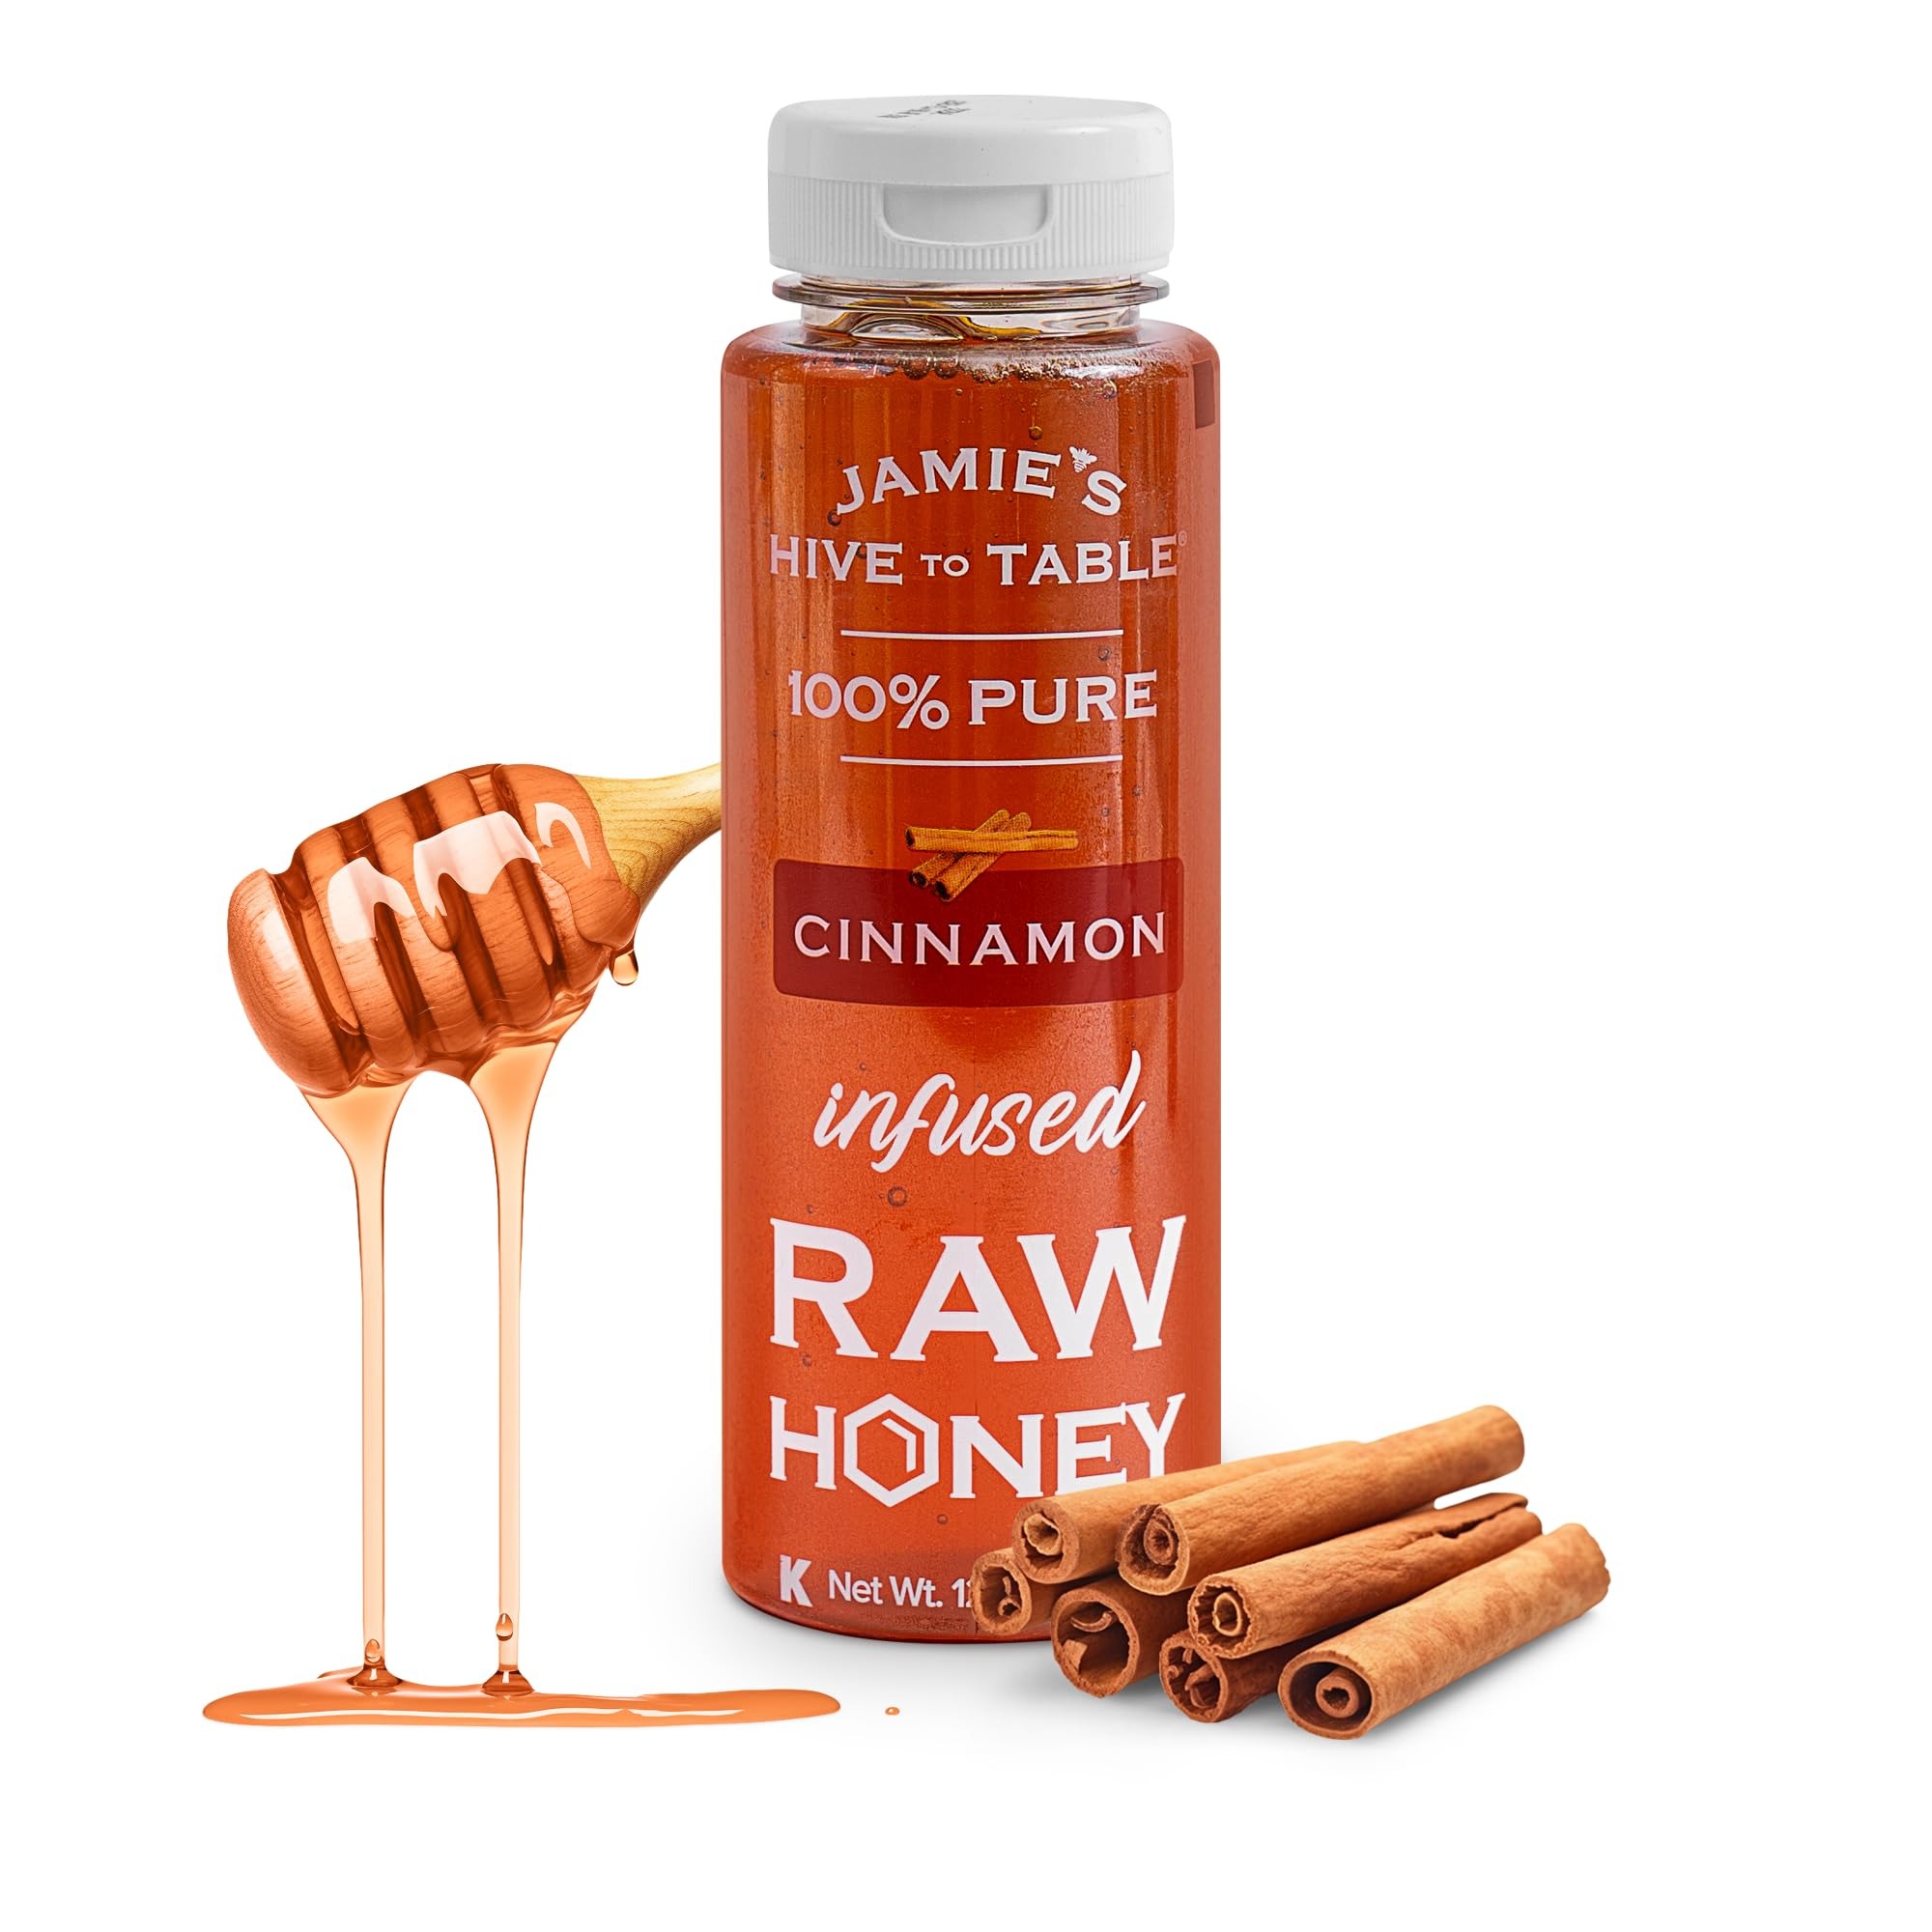
Item Name: Jamie's Hive to Table Cinnamon Flavored Honey, 12 Oz – 100% Raw & Unfiltered Honey with a Warm & Spiced Flavor – Perfect for Coffee, Smoothies & Desserts
Bullet Point 1: Rich & Comforting Flavor – Enjoy the warm, spiced sweetness of Jamie's Cinnamon Infused Honey. This naturally flavored raw honey blends pure honey with a hint of cinnamon, perfect for adding to coffee, oatmeal, toast, and baked goods
Bullet Point 2: 100% Natural & Raw – Our honey is unfiltered, unpasteurized, and free from additives or preservatives. We use a natural water-based cinnamon extract to infuse the honey, maintaining its nutrients and health benefits
Bullet Point 3: Perfect Honey for Coffee & Breakfast – Elevate your morning by drizzling Cinnamon Honey over oatmeal, yogurt, or toast. It’s also a great addition to coffee, smoothies, and desserts for a naturally sweet and spiced flavor
Bullet Point 4: Sweet to the Soul, Healing to the Body – We uphold the highest quality standards to ensure our honey retains its natural antioxidants, vitamins, and minerals, providing both incredible flavor and wellness benefits
Bullet Point 5: Great Gift for Food Lovers – Honey packaged in a small 12 oz, Jamie's Cinnamon Infused Honey makes a perfect gift for coffee lovers, home chefs, and honey enthusiasts. Ideal for special occasions like holidays, birthdays, and housewarming gifts
Value: 12.0
Unit: Ounce

Price: 8.985